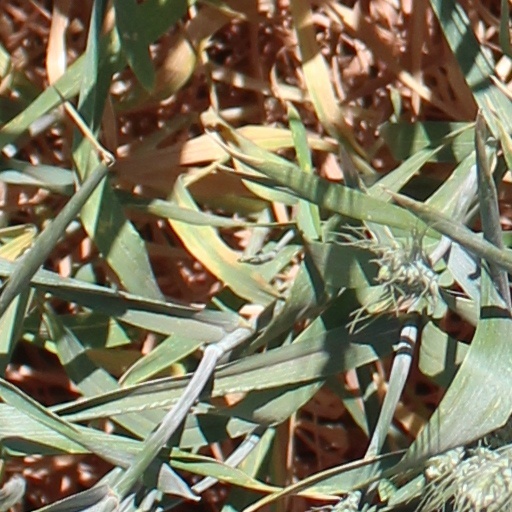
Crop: wheat